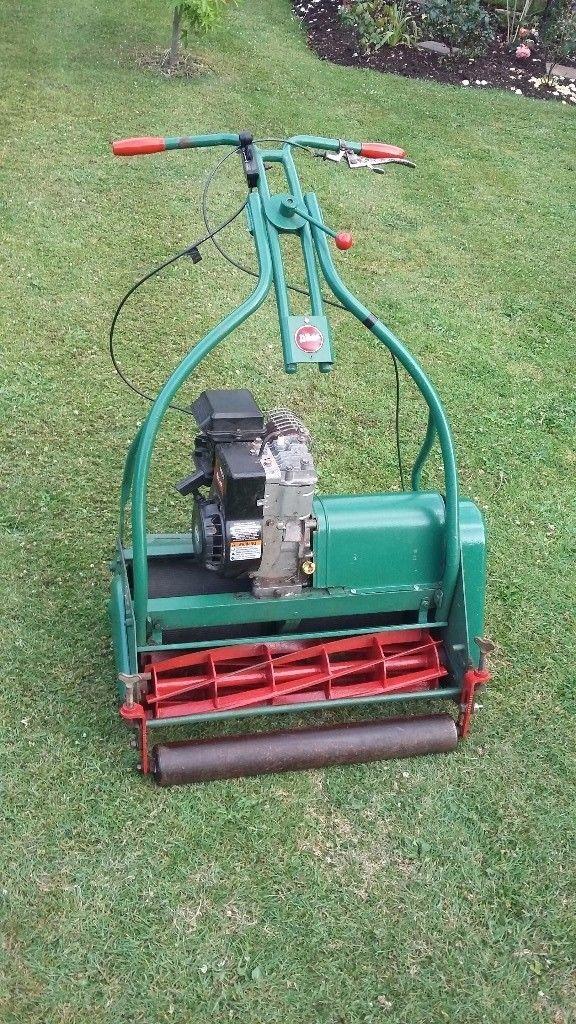
Mashine ndogo ya kulimia yenye rangi ya kijani, ya kuandaa sehemu ya mashamba kwa ajili ya kupanda mazao tofauti. Mashine hii inafanya kazi kwa ufanisi, ikichimba udongo kwa kasi na usahihi. Mashine hurahisisha kazi, huokoa muda na kupunguza nguvu za kazi ya mikono, hivyo kuongeza uzalishaji katika kilimo.